Hombrechtikon

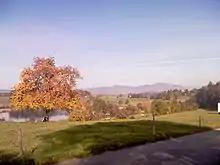
Lützelsee with view to Bachtel hill

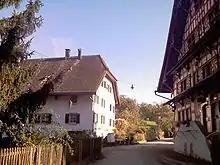
Lutikon at the board of Lützelsee, part of Hombrechtikon

Hombrechtikon has an area of . Of this area, 60.6% is used for agricultural purposes, while 14.9% is forested. Of the rest of the land, 18.7% is settled (buildings or roads) and the remainder (5.8%) is non-productive (rivers, glaciers or mountains). housing and buildings made up 13.9% of the total area, while transportation infrastructure made up the rest (4.8%). Of the total unproductive area, water (streams and lakes) made up 1.2% of the area. 15.8% of the total municipal area was undergoing some type of construction.